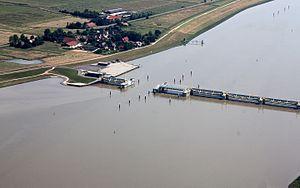
L'Ems est un fleuve du nord-ouest de l'Allemagne.